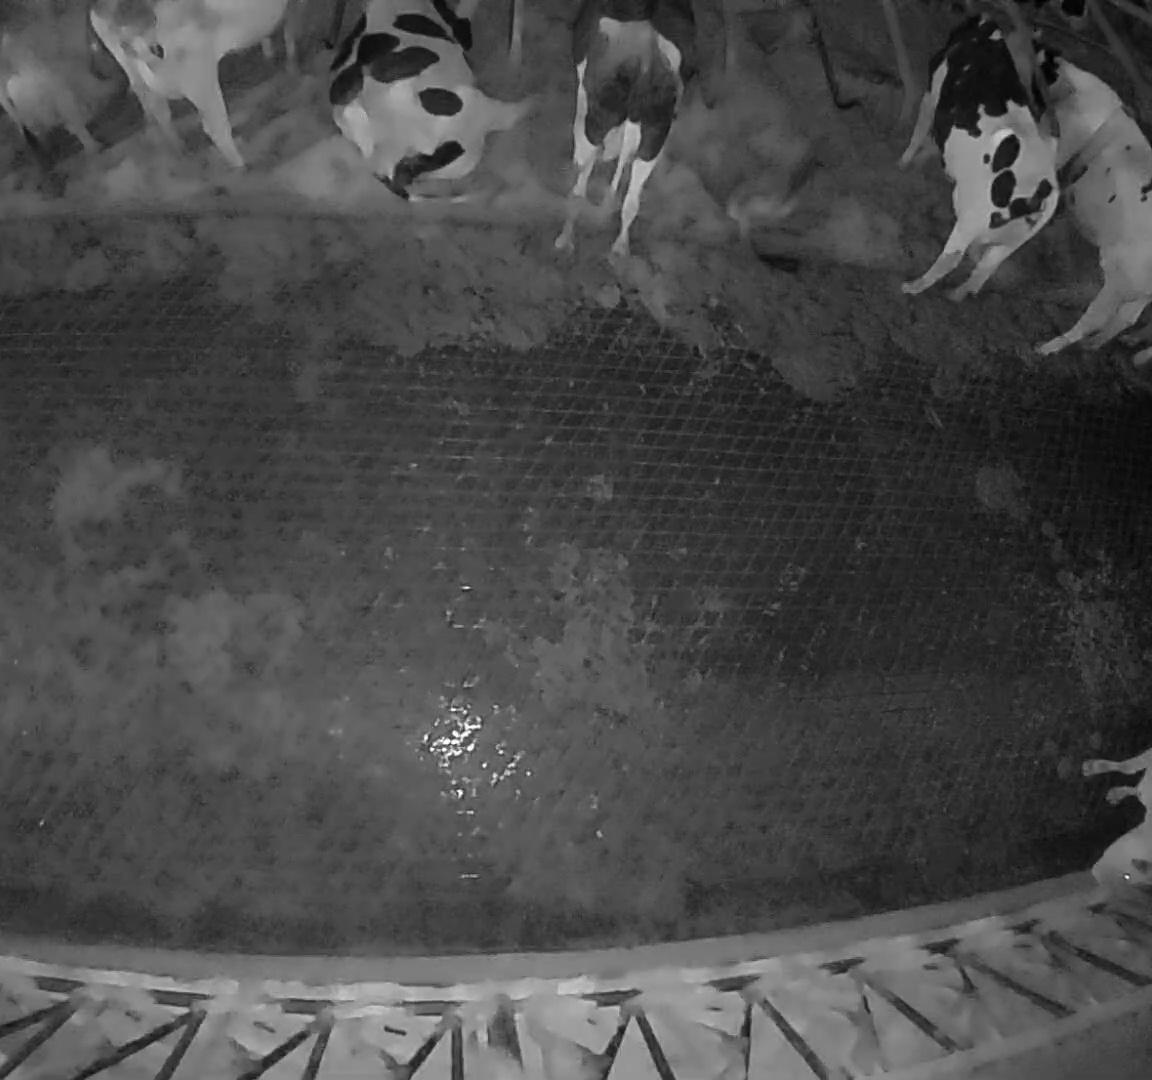
Number of cows: 8